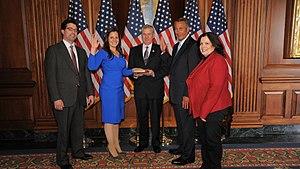
Elise Marie Stefanik, née le 2 juillet 1984 à Albany, est une femme politique américaine. Elle est élue représentante de l'État de New York en novembre 2014.